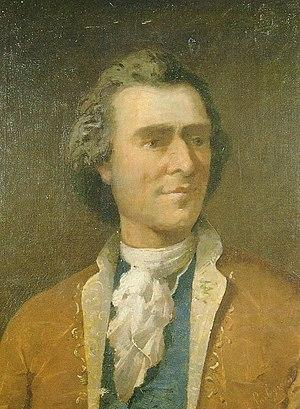
9 février : L'Ifigenia, opéra de Niccolò Jommelli, créé à Rome.
Domènec Terradellas, est un compositeur d'opéra catalano-italien du XVIIIᵉ siècle. Il est connu internationalement sous le nom de Domenico Terradeglias.